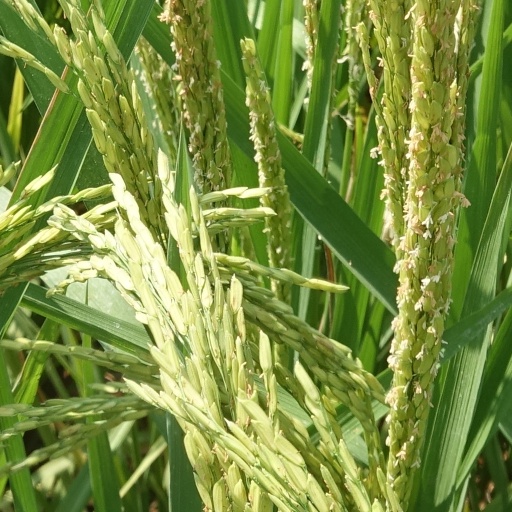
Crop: rice